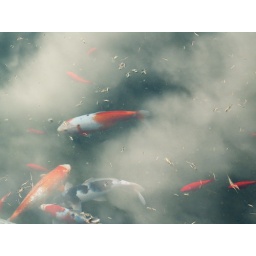
No, this isn't cloudy water. It's water reflecting the clouds -- with goldfish in it.